Amsterdam-Noord

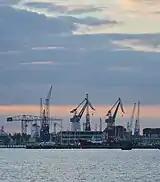
The NDSM-werf area has been subject to heavy urban renewal since the 2000s.

After the opening of the North Sea Canal in 1876, the port of Amsterdam became accessible to steamers. The municipality of Amsterdam voted to begin converting northern rural areas into industry fields, a policy which was started by the establishment of the Stoomvaartmaatschappij Nederland, Koninklijke Nederlandse Stoomboot-Maatschappij (KNSM) and others. The Amsterdam Drydock Company, founded on their initiative, built a ship repair yard on the north bank, and the Nederlandsche Dok en Scheepsbouw Maatschappij (NDSM) established a new shipyard. In 1900, the municipal council decided to move the sulfuric acid plant of Ketjen, which caused a great deal of disruption in Overtoom (Amsterdam-Zuid), to a new facility in Amsterdam-Noord. In 1908, the Kromhout shipbuilding factory also moved north of the IJ. In 1910, descendants of the Zaanstad manufacturing families Duijvis and Verkade founded the Drakafabriek for low-voltage cables, necessary for the electrification of the Netherlands.